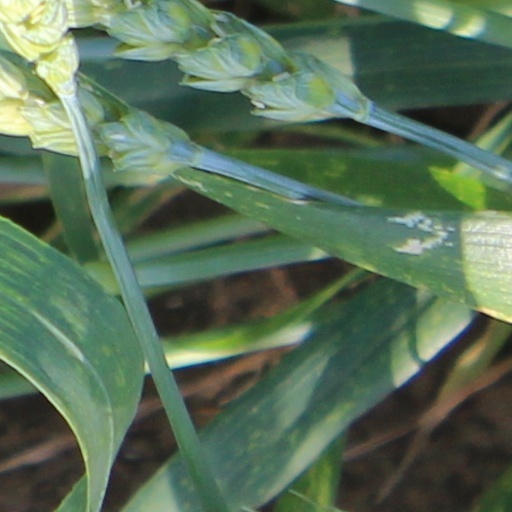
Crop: wheat